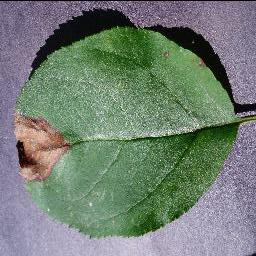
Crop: apple
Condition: black_rot